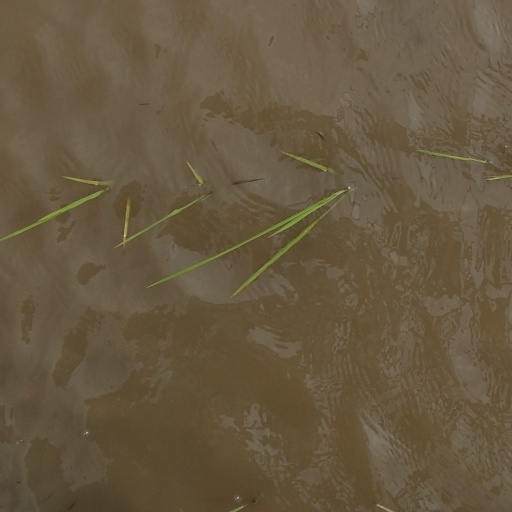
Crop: rice